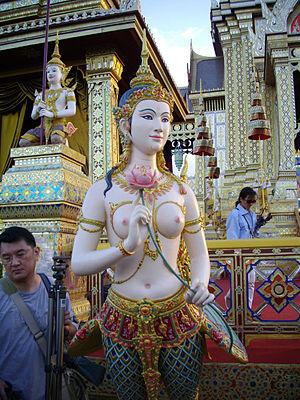
Dans la mythologie bouddhique et la mythologie hindoue, un kinnara est un amoureux exemplaire, un musicien céleste, mi-homme mi-cheval ou mi-oiseau. Son équivalent femelle est la kinnari. Leur caractère est décrit dans le premier livre du Mahābhārata, où ils déclarent :